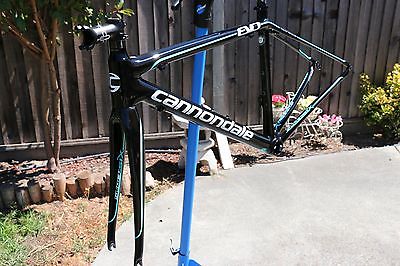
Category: bicycle